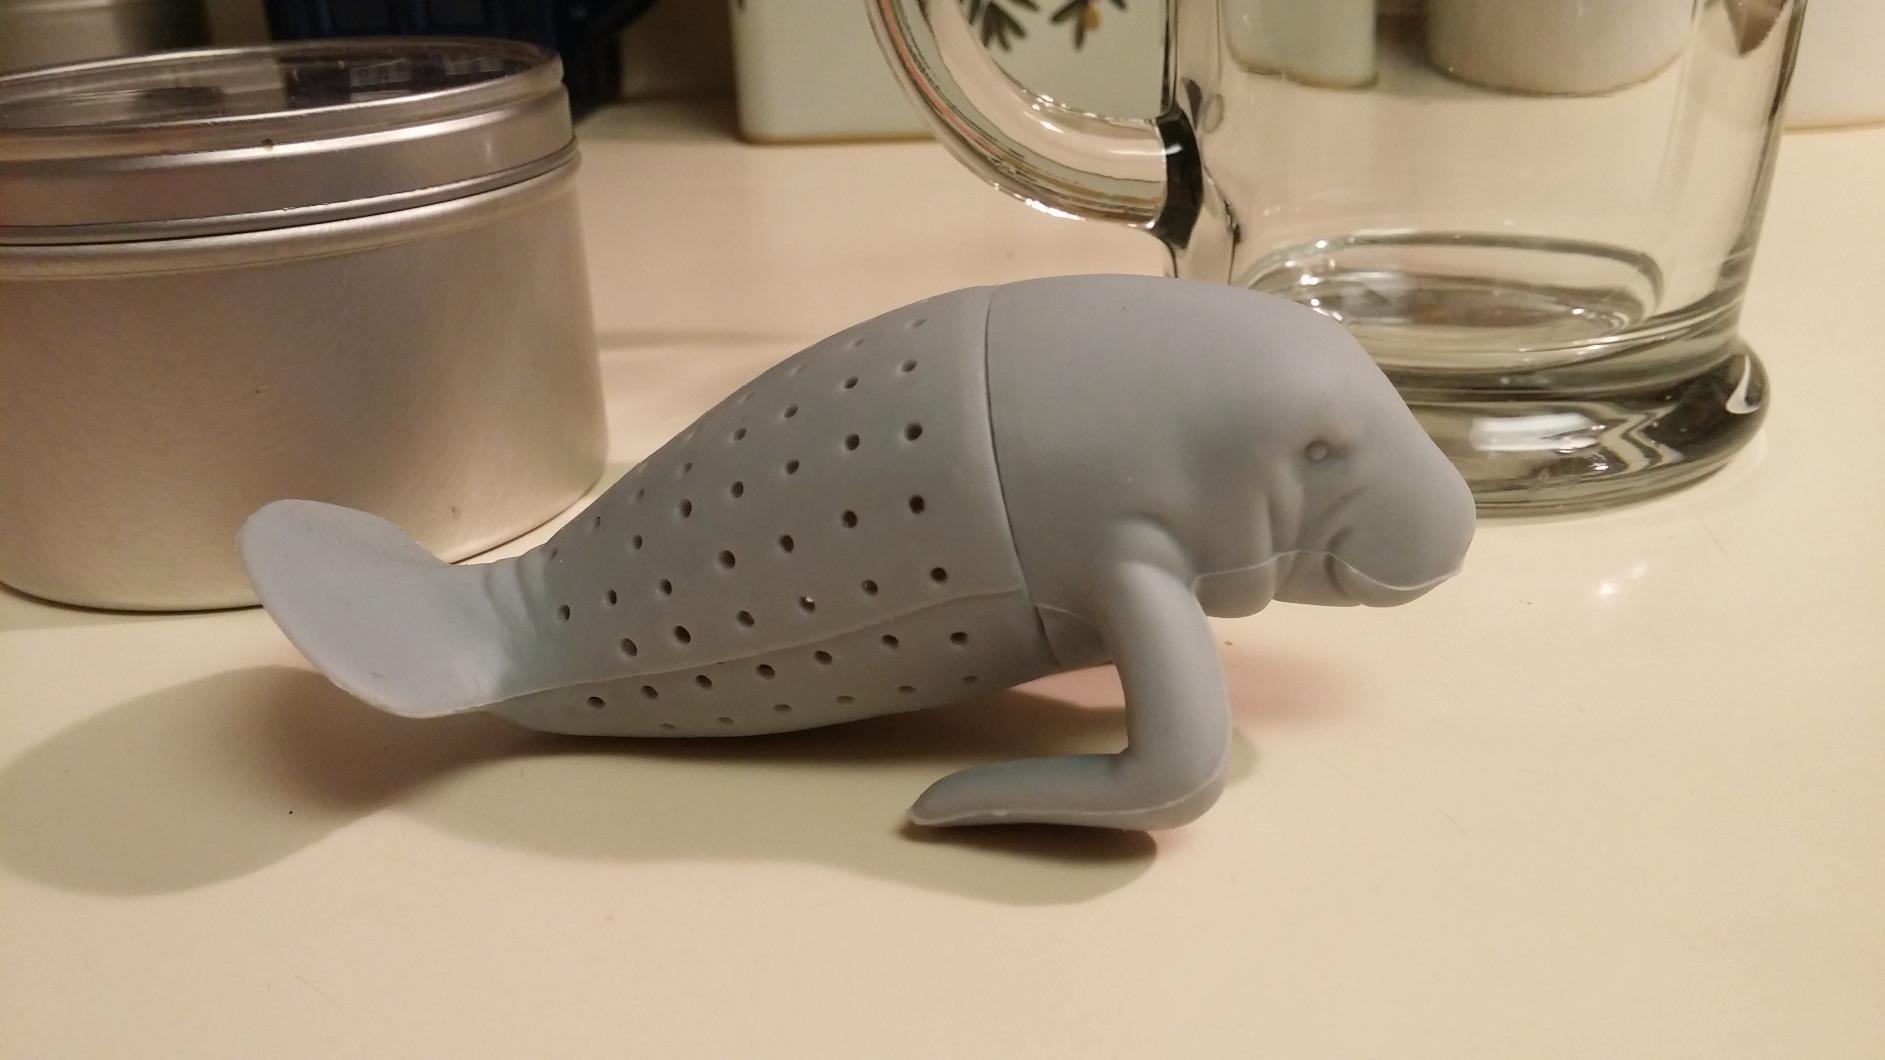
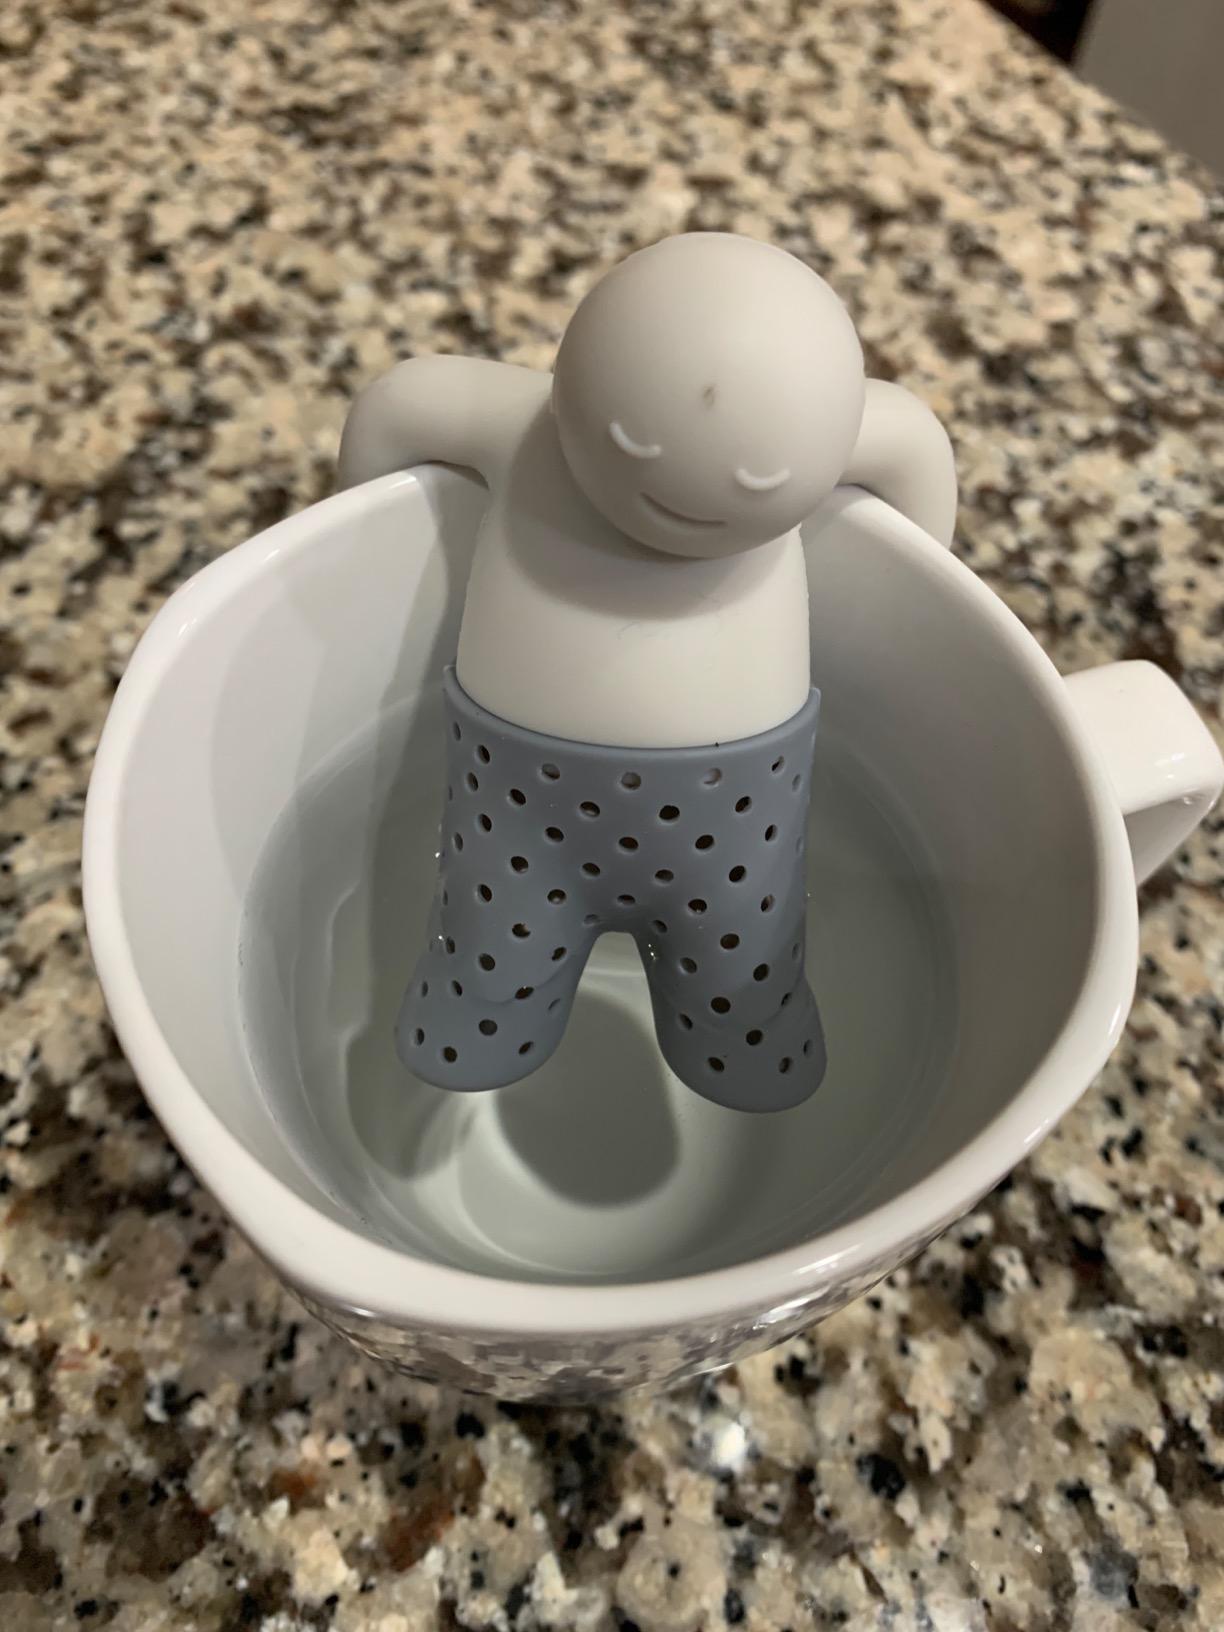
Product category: items_tea
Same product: no